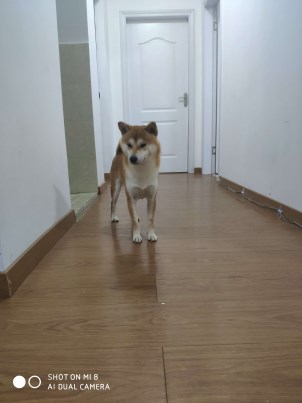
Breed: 1043-n000001-Shiba_Dog